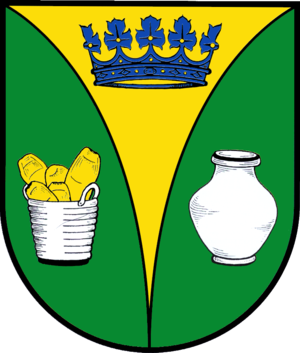
Auderath est une municipalité allemande située dans le land de Rhénanie-Palatinat et l'arrondissement de Cochem-Zell.